Pontifical vestments

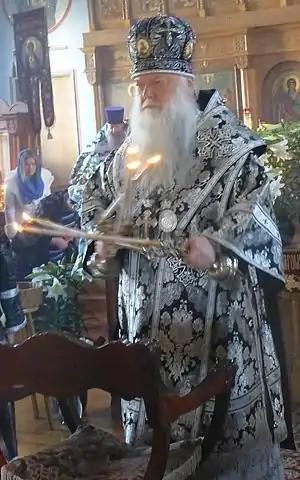
A Byzantine Rite bishop blessing with dikirion and trikirion upon being vested

The Second Vatican Council determined that the use of pontificals should be "reserved to those ecclesiastical persons who have episcopal rank or some particular jurisdiction". The following items, while prescribed by the preconciliar "Caeremoniale Episcoporum", are not prescribed by the most recent edition and so are seldom used.